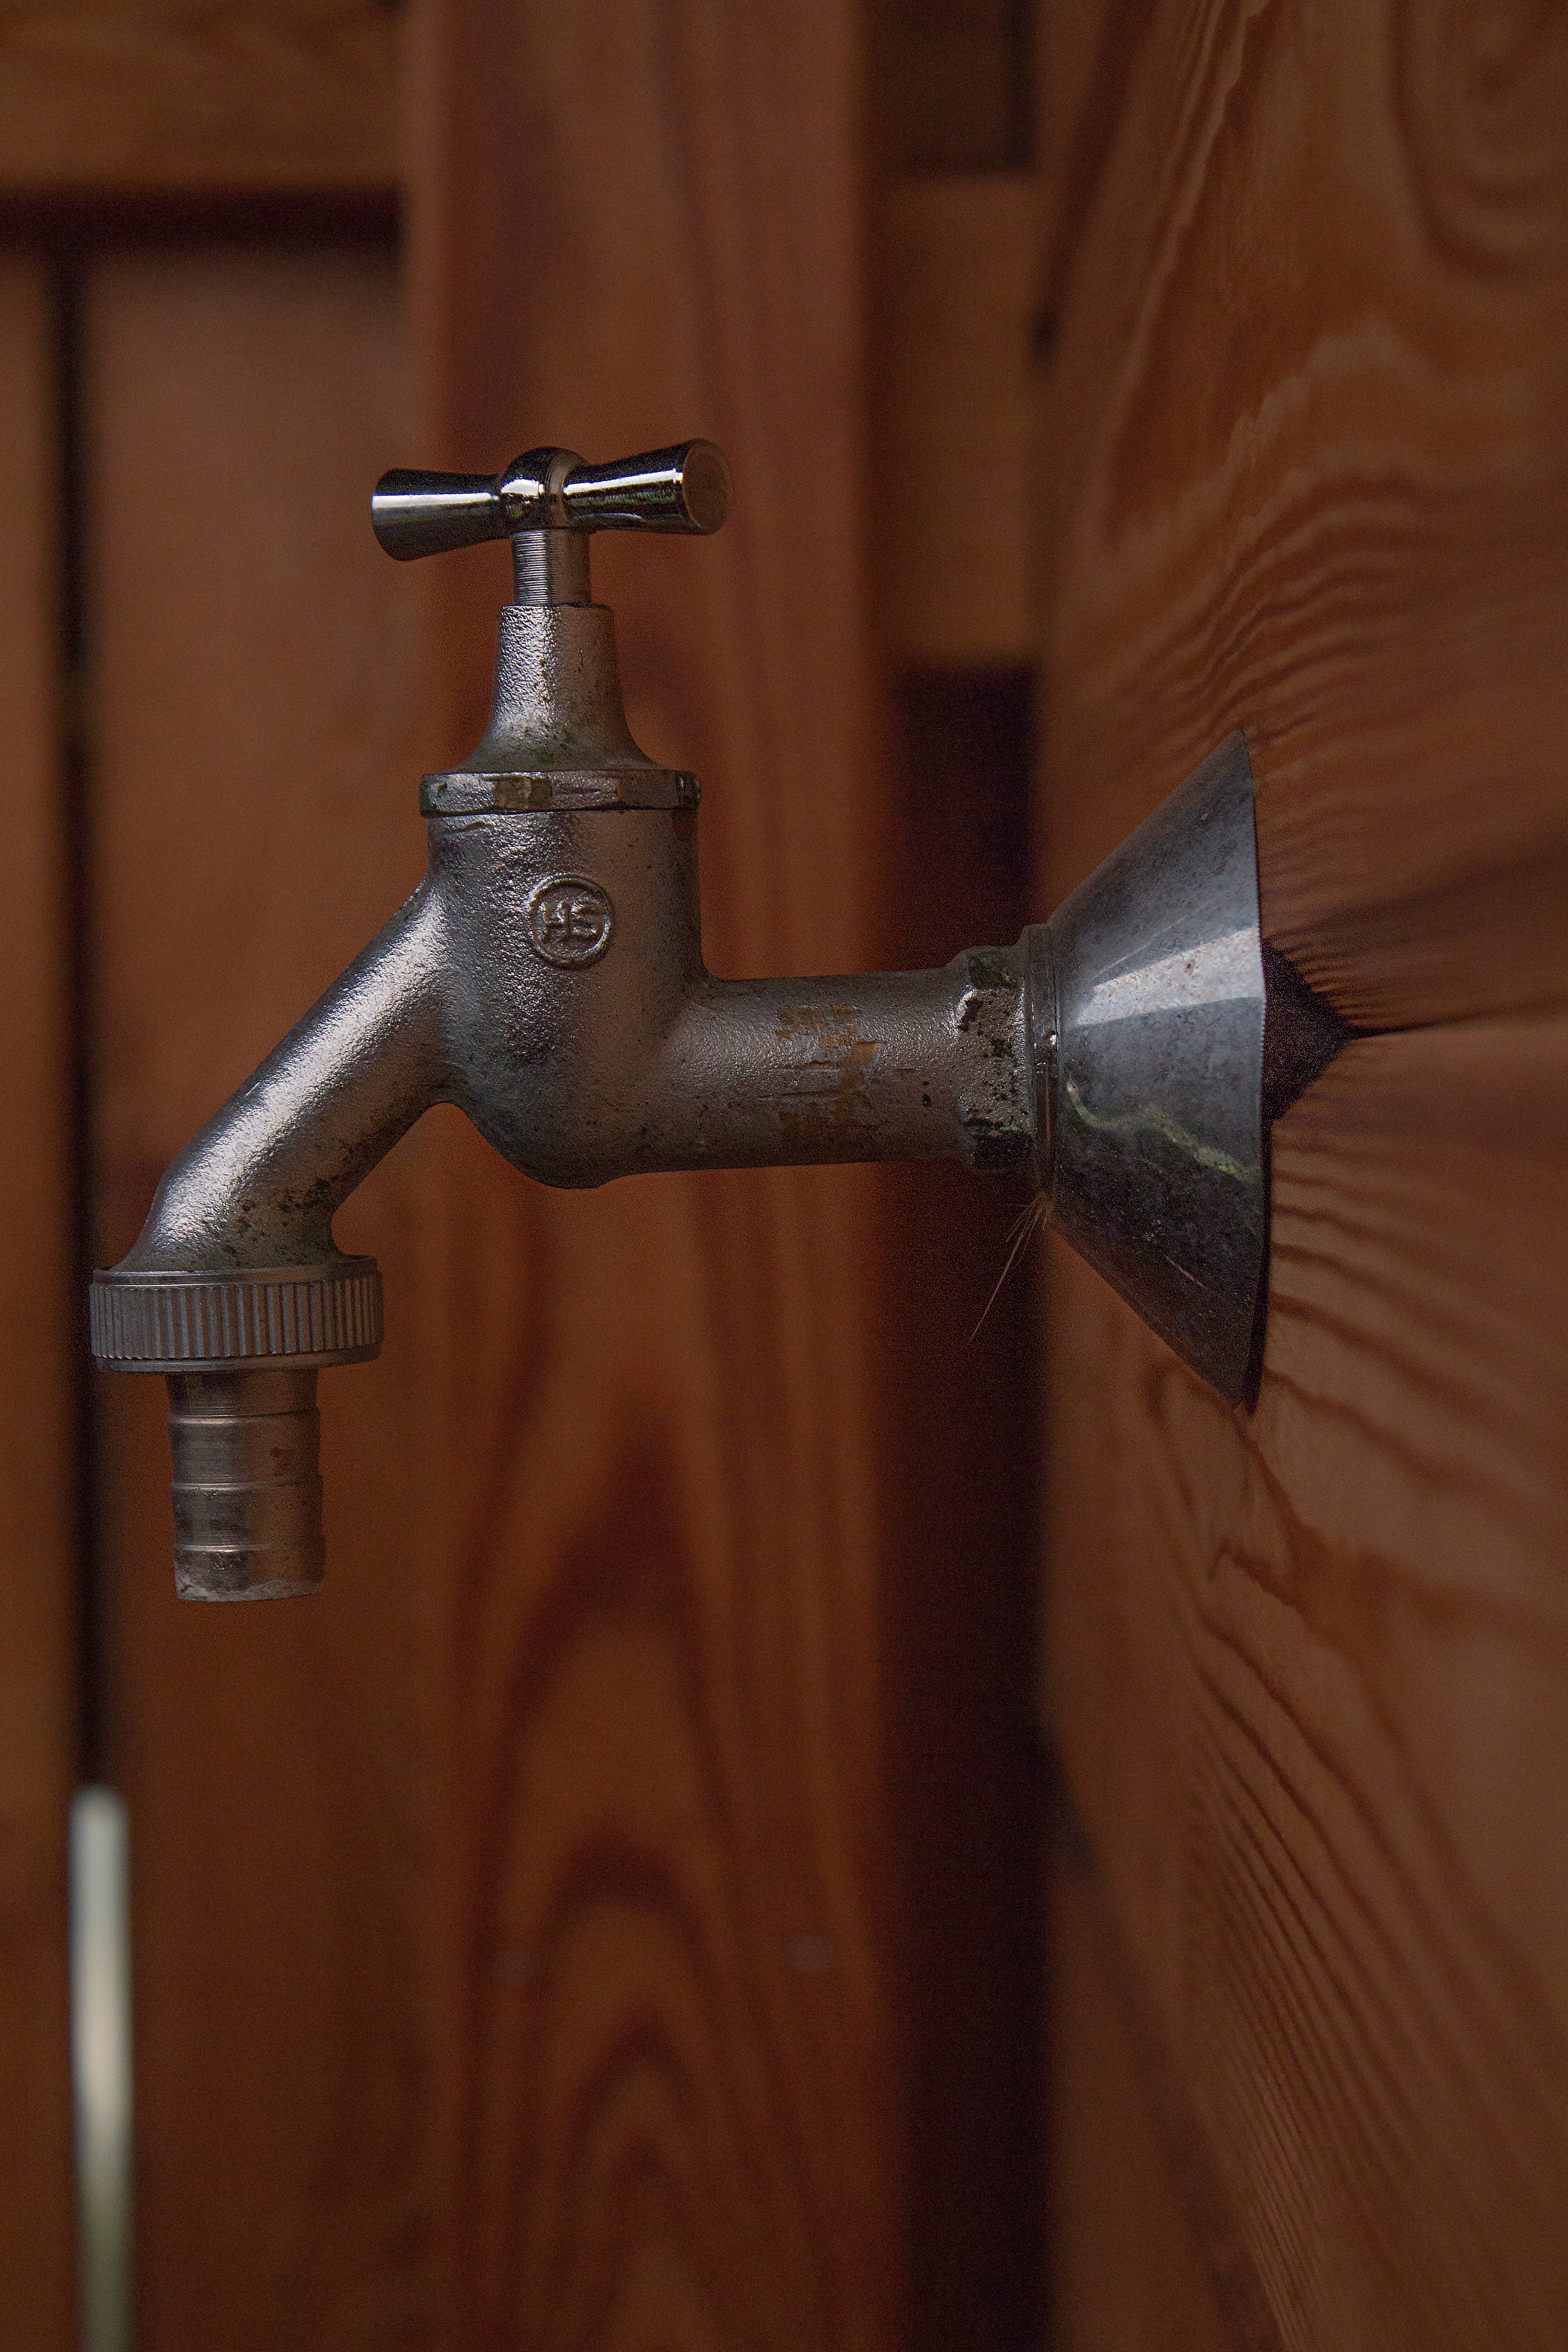
wood, metal, stainless steel, faucet, carving, metallic